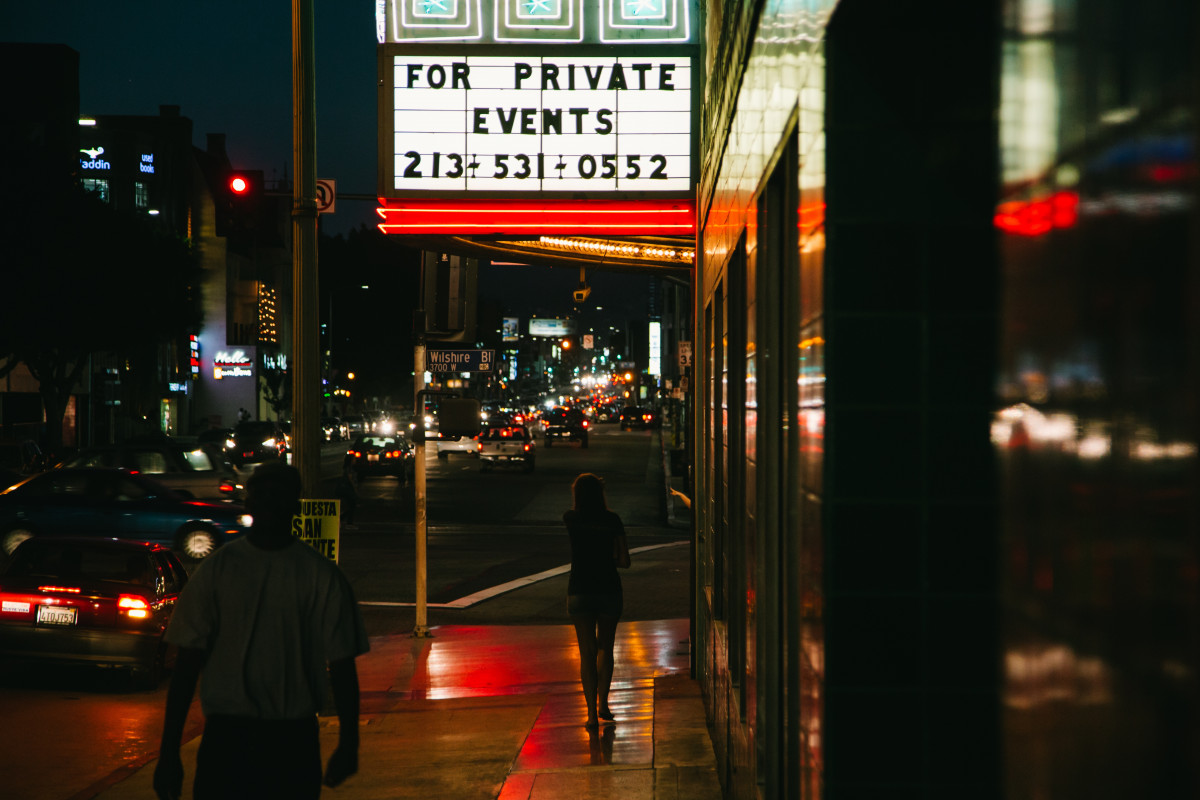
Tags: road, traffic, street, night, sidewalk, city, cityscape, downtown, evening, nightlife, club, lane, lighting, infrastructure